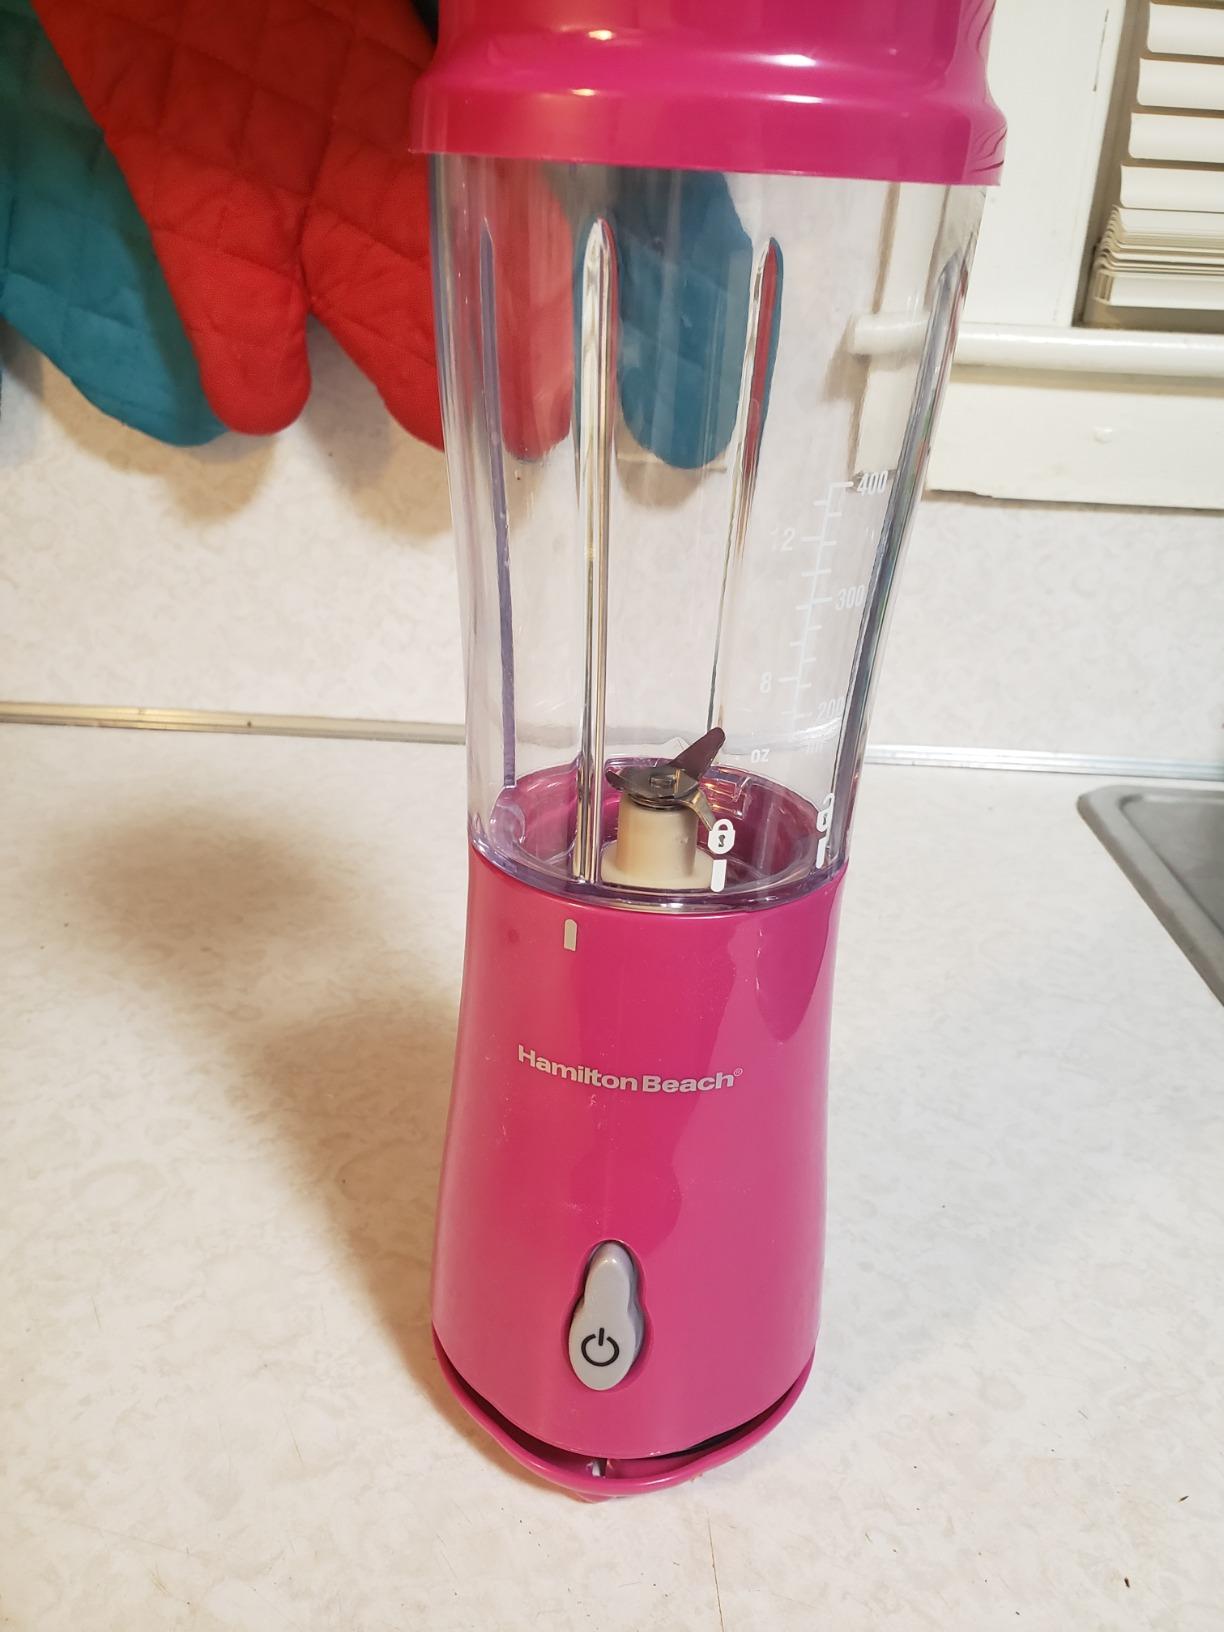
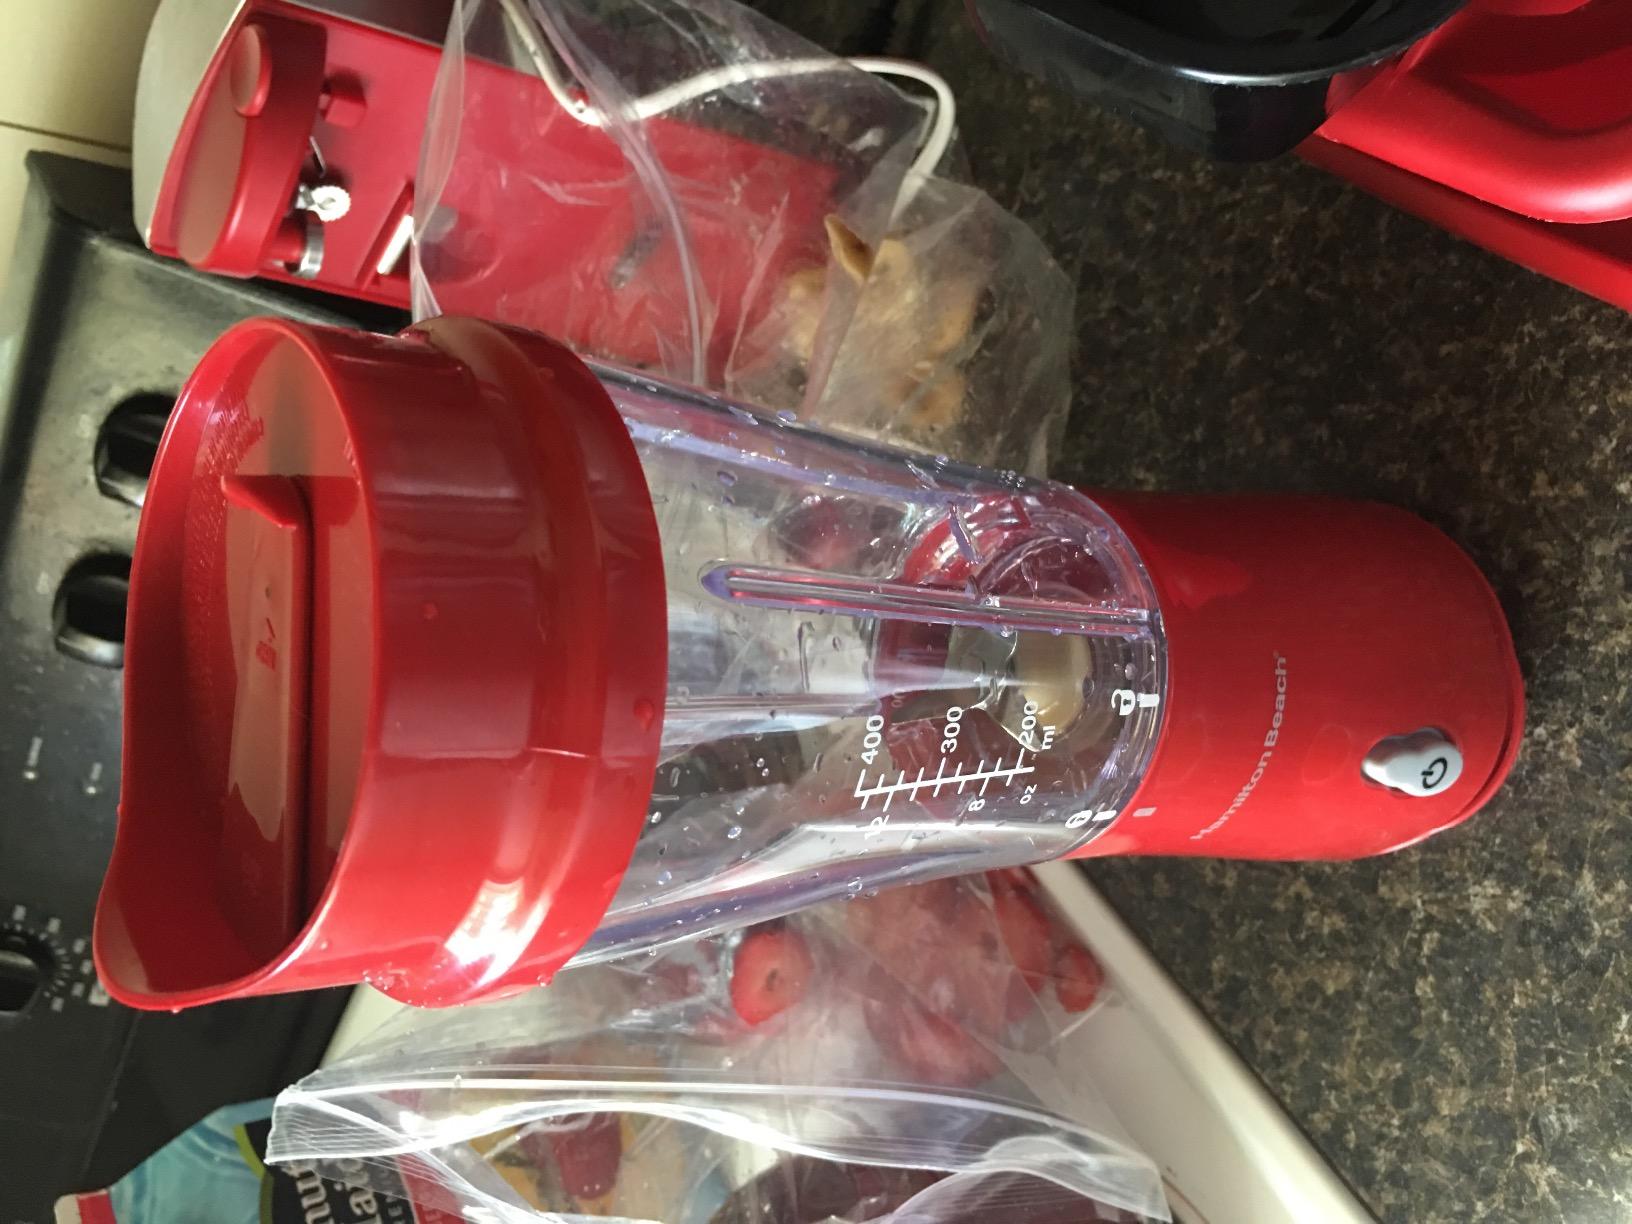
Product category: items_blender
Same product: no